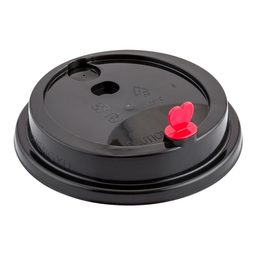
Label: plastic